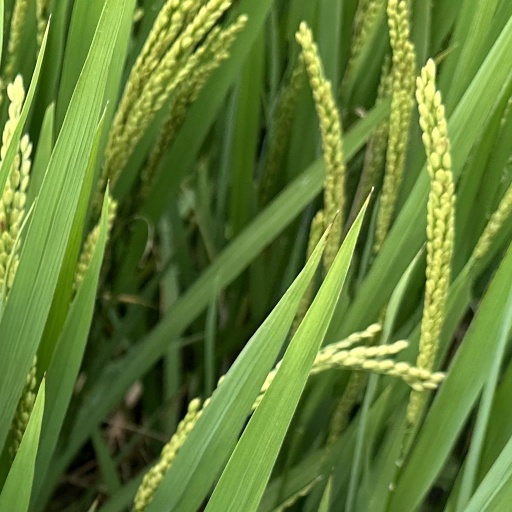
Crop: rice